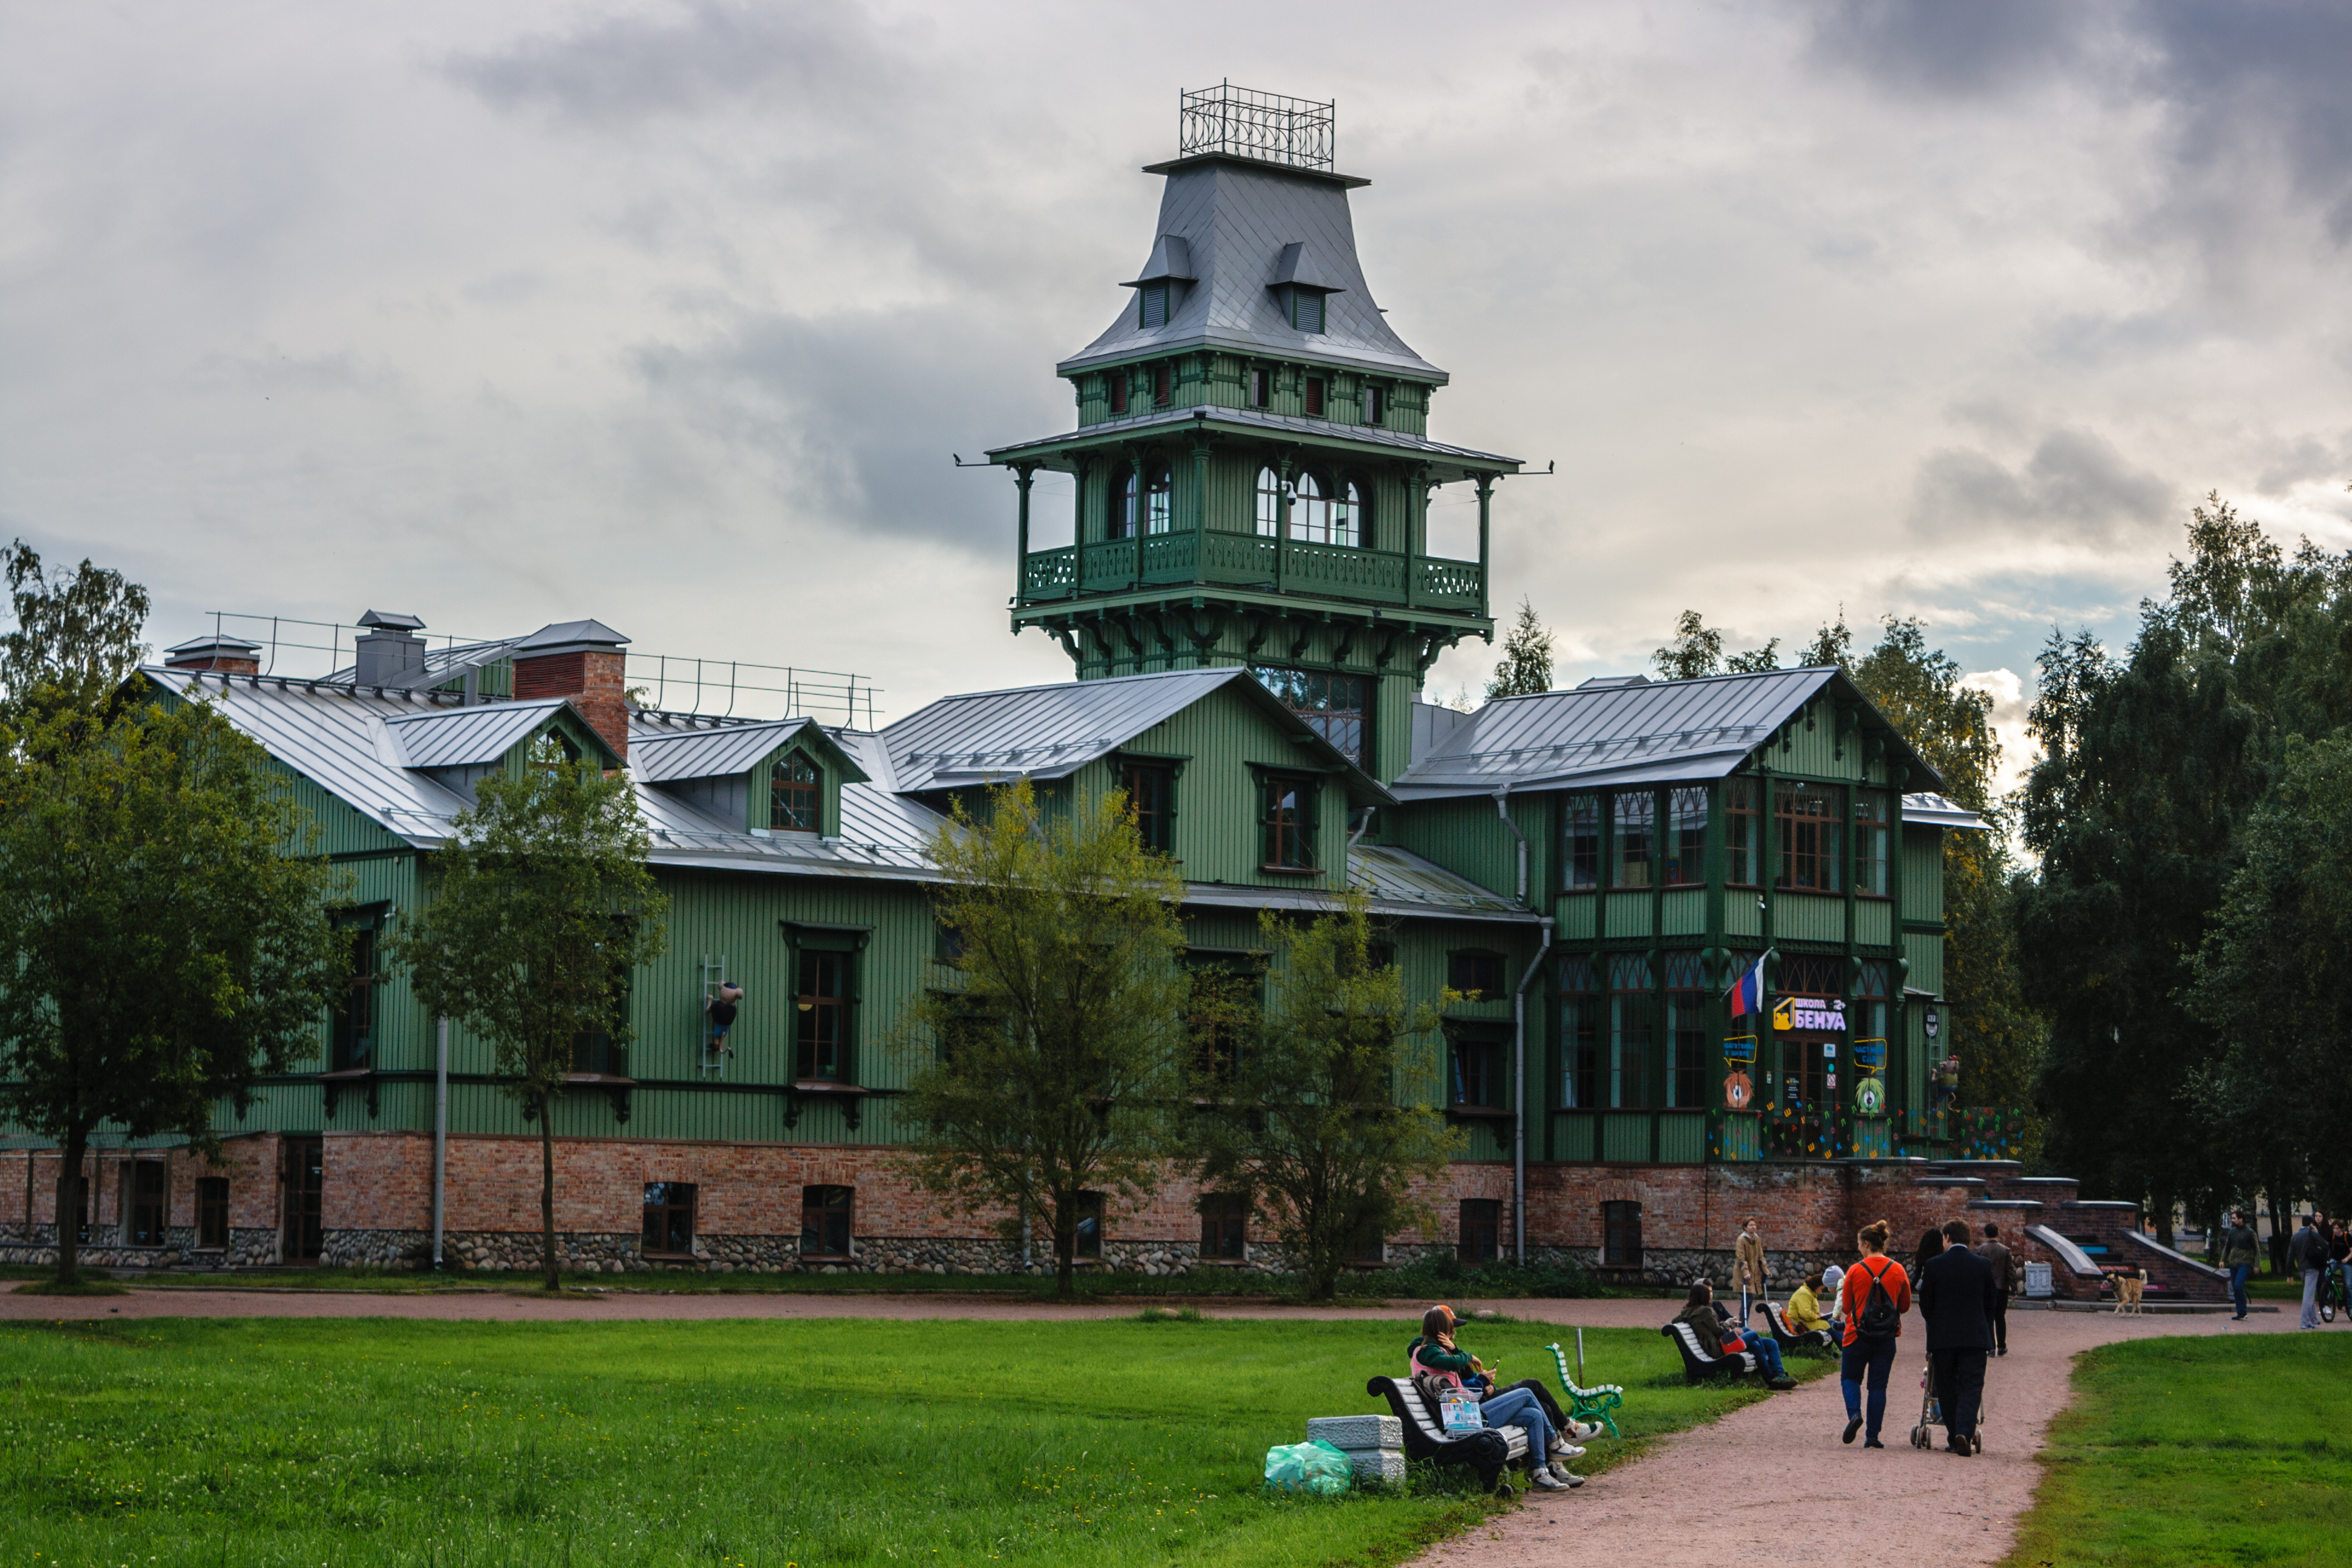
image, green, landmark, architecture, building, town, sky, tower, tree, grass, estate, house, chateau, city, tourism, tourist attraction, leisure, steeple, cloud, lawn, river, palace, castle, vacation, stately home, park